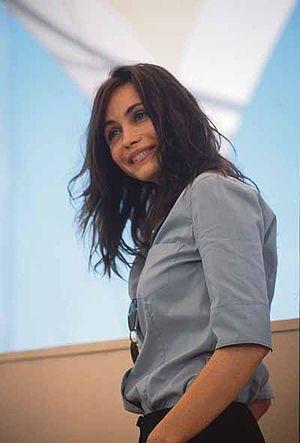
Voici une liste des films du cinéma français des années 1990. Ces films appartiennent à l'Histoire du cinéma français
La Répétition est un film français réalisé par Catherine Corsini, sorti en 2001.